1920s in jazz

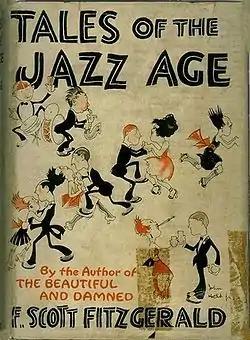
Cover of a 1922 edition of F. Scott Fitzgerald's book "Tales of the Jazz Age"

In 1922, Chicago and New York City were becoming the most important centres for jazz, and jazz was becoming very profitable for jazz managers such as Paul Whiteman who by 1922 managed some 28 different jazz ensembles on the East Coast, earning more than $1 million in 1922. Yet as a form of music it was still not appreciated by many critics, including Anne Faulkner, who passed off jazz as "a destructive dissonance," asking if the music "put the sin in syncopation"and Henry van Dyke who described jazz as "an unmitigated cacophony, a species of music invented by demons for the torture of imbeciles."